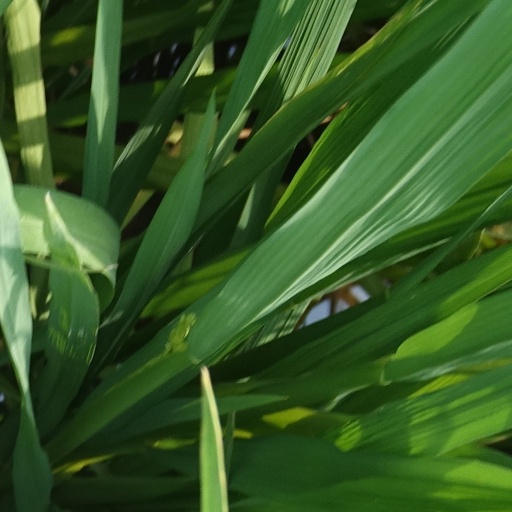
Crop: rice